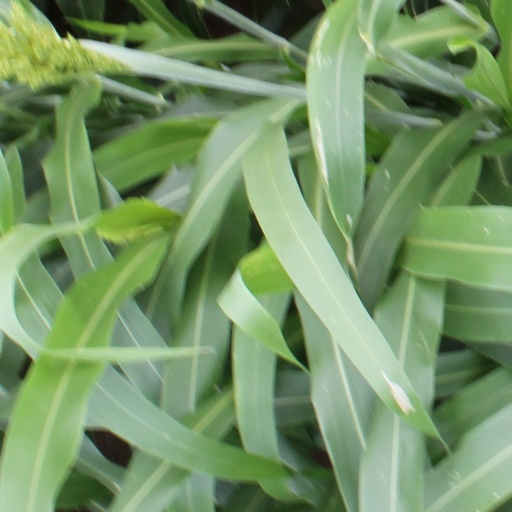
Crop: sorghum